Kaliningrad

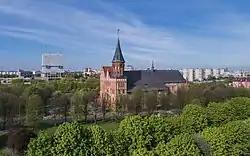
Königsberg Cathedral on Kneiphof island

The branches of the museum are the King's Gate and the preserved gate of Fort Friedrichsburg.